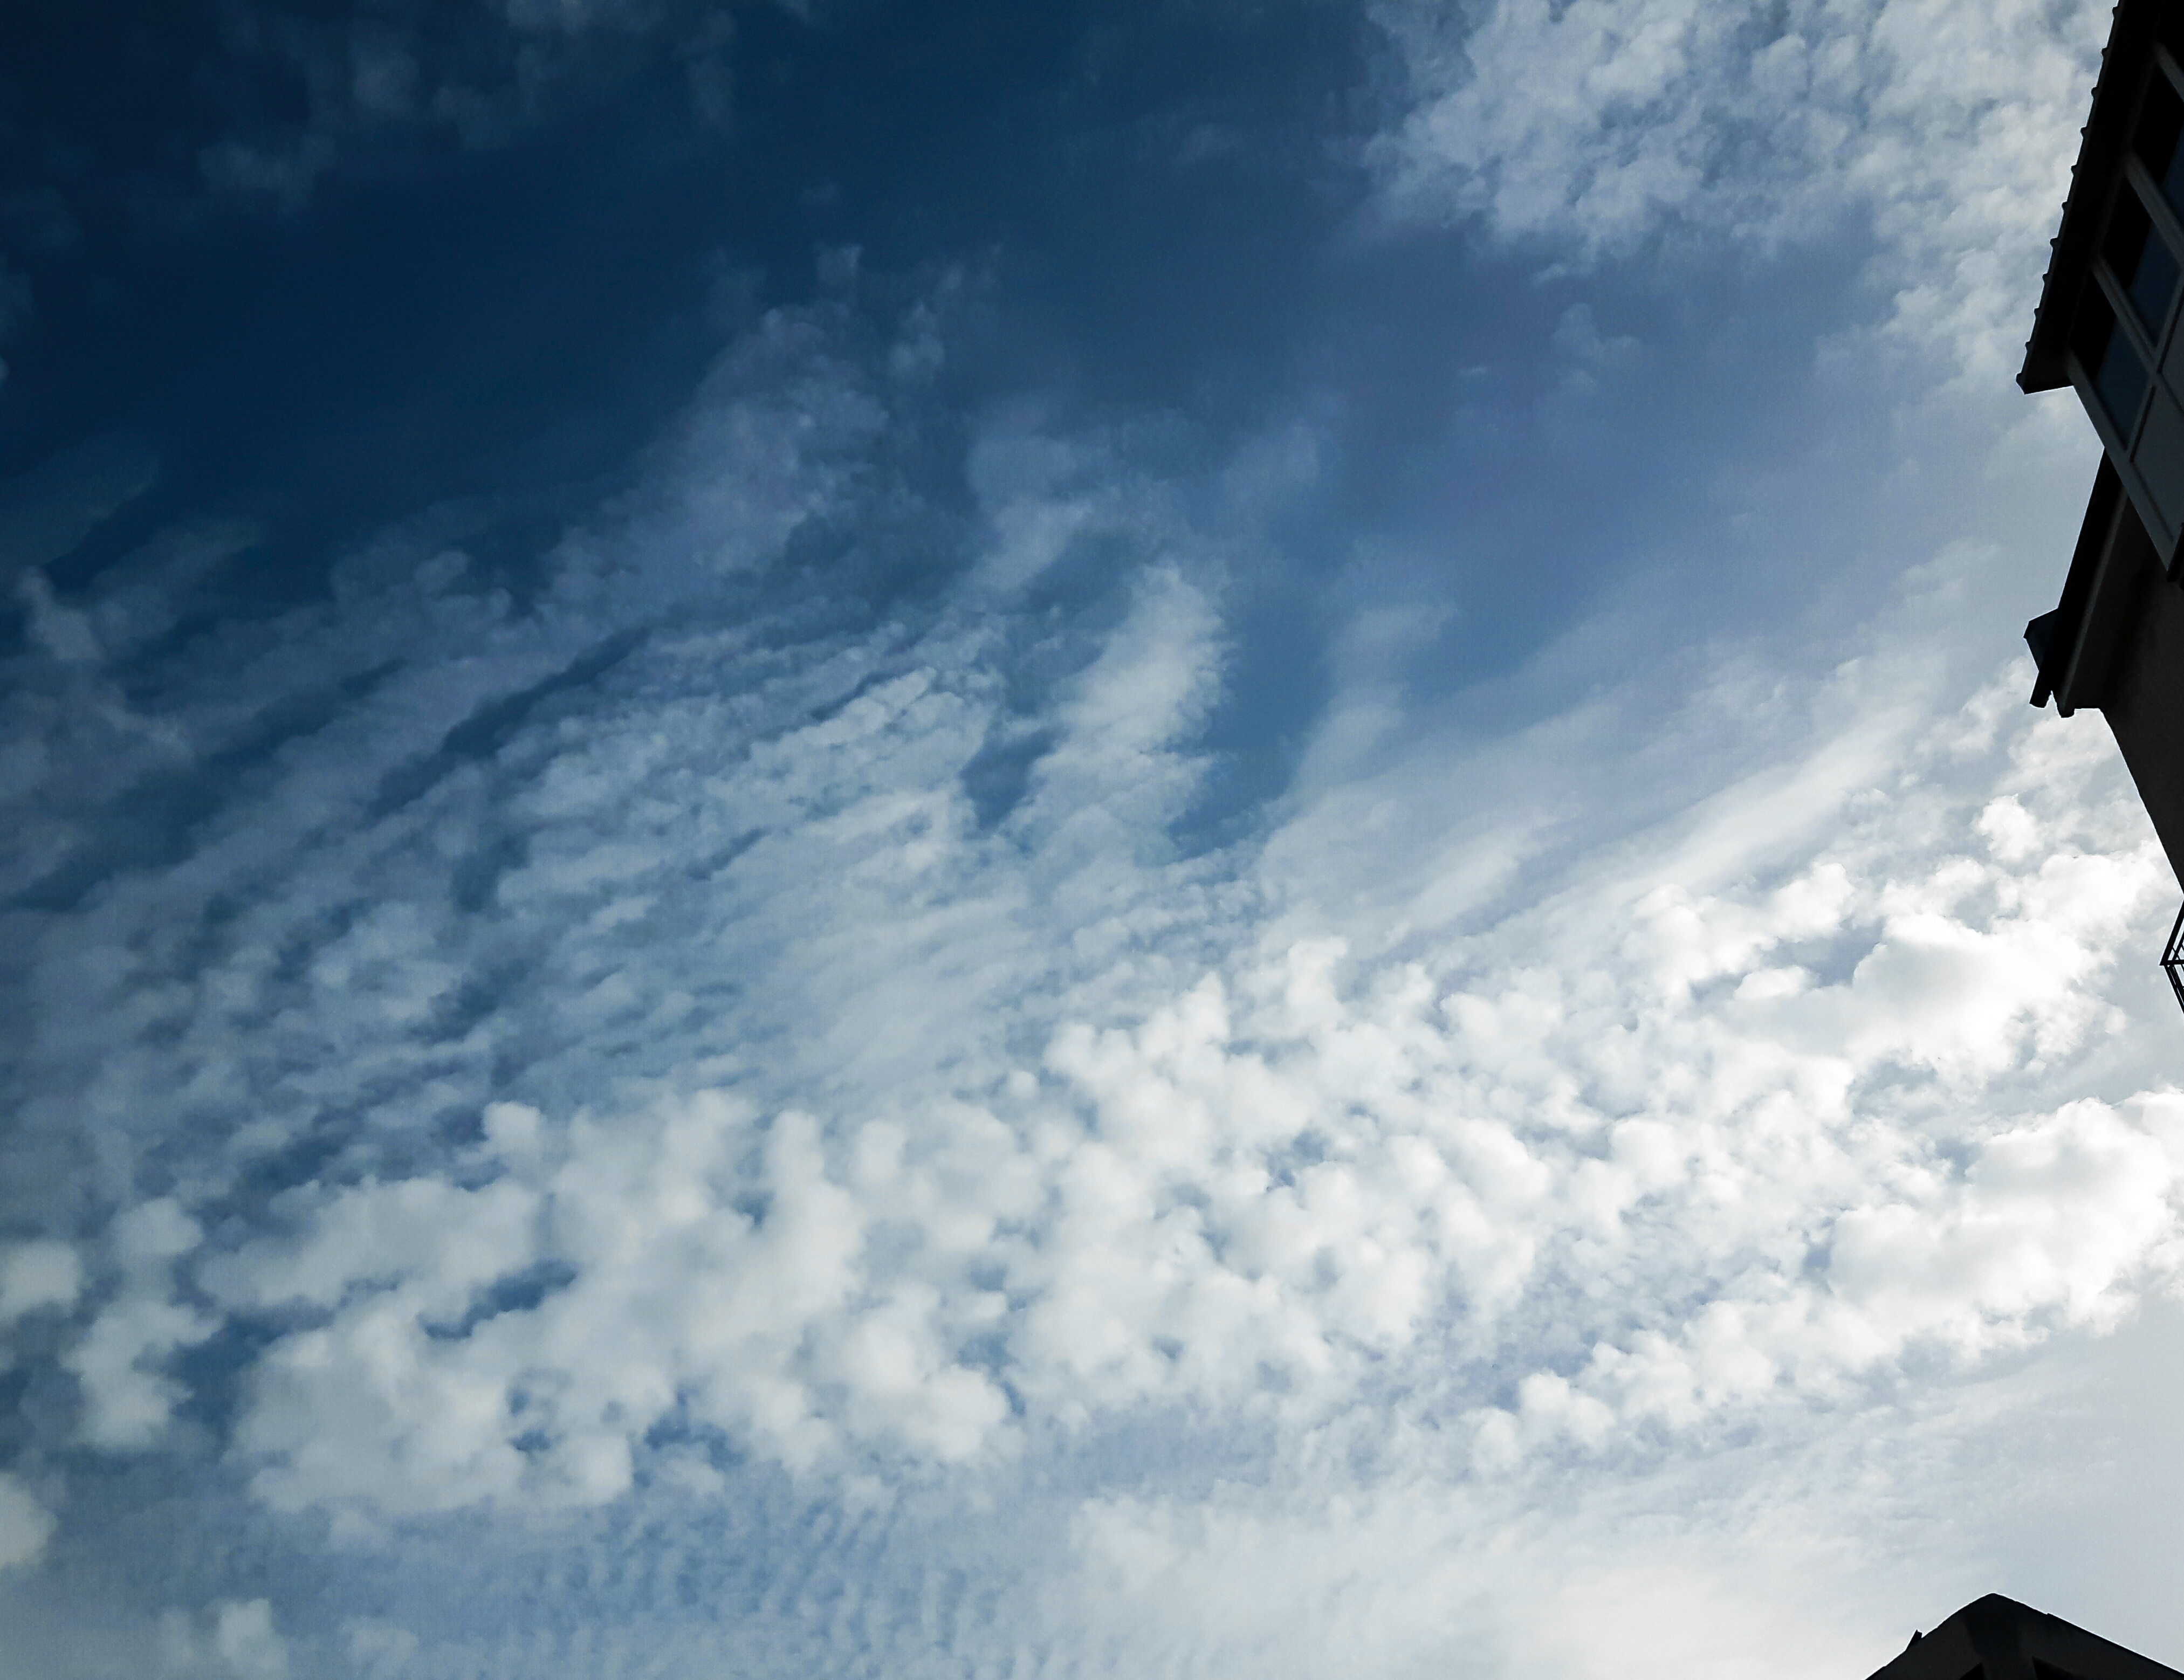
mountain, cloud, sky, sunlight, atmosphere, mountain range, cumulus, blue, meteorological phenomenon, atmosphere of earth